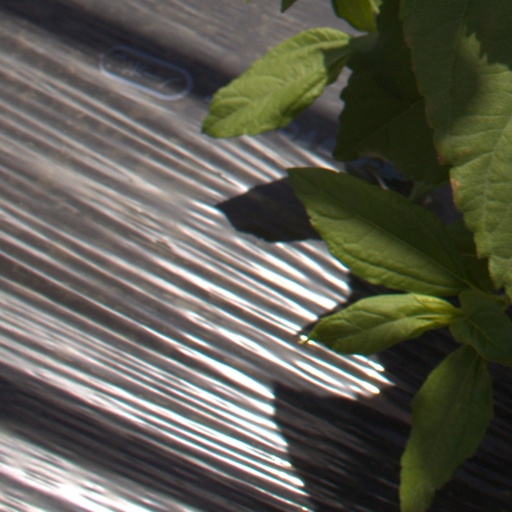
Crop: Jerusalem artichoke